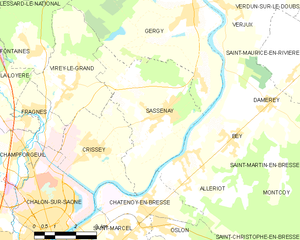
Carte des communes françaises